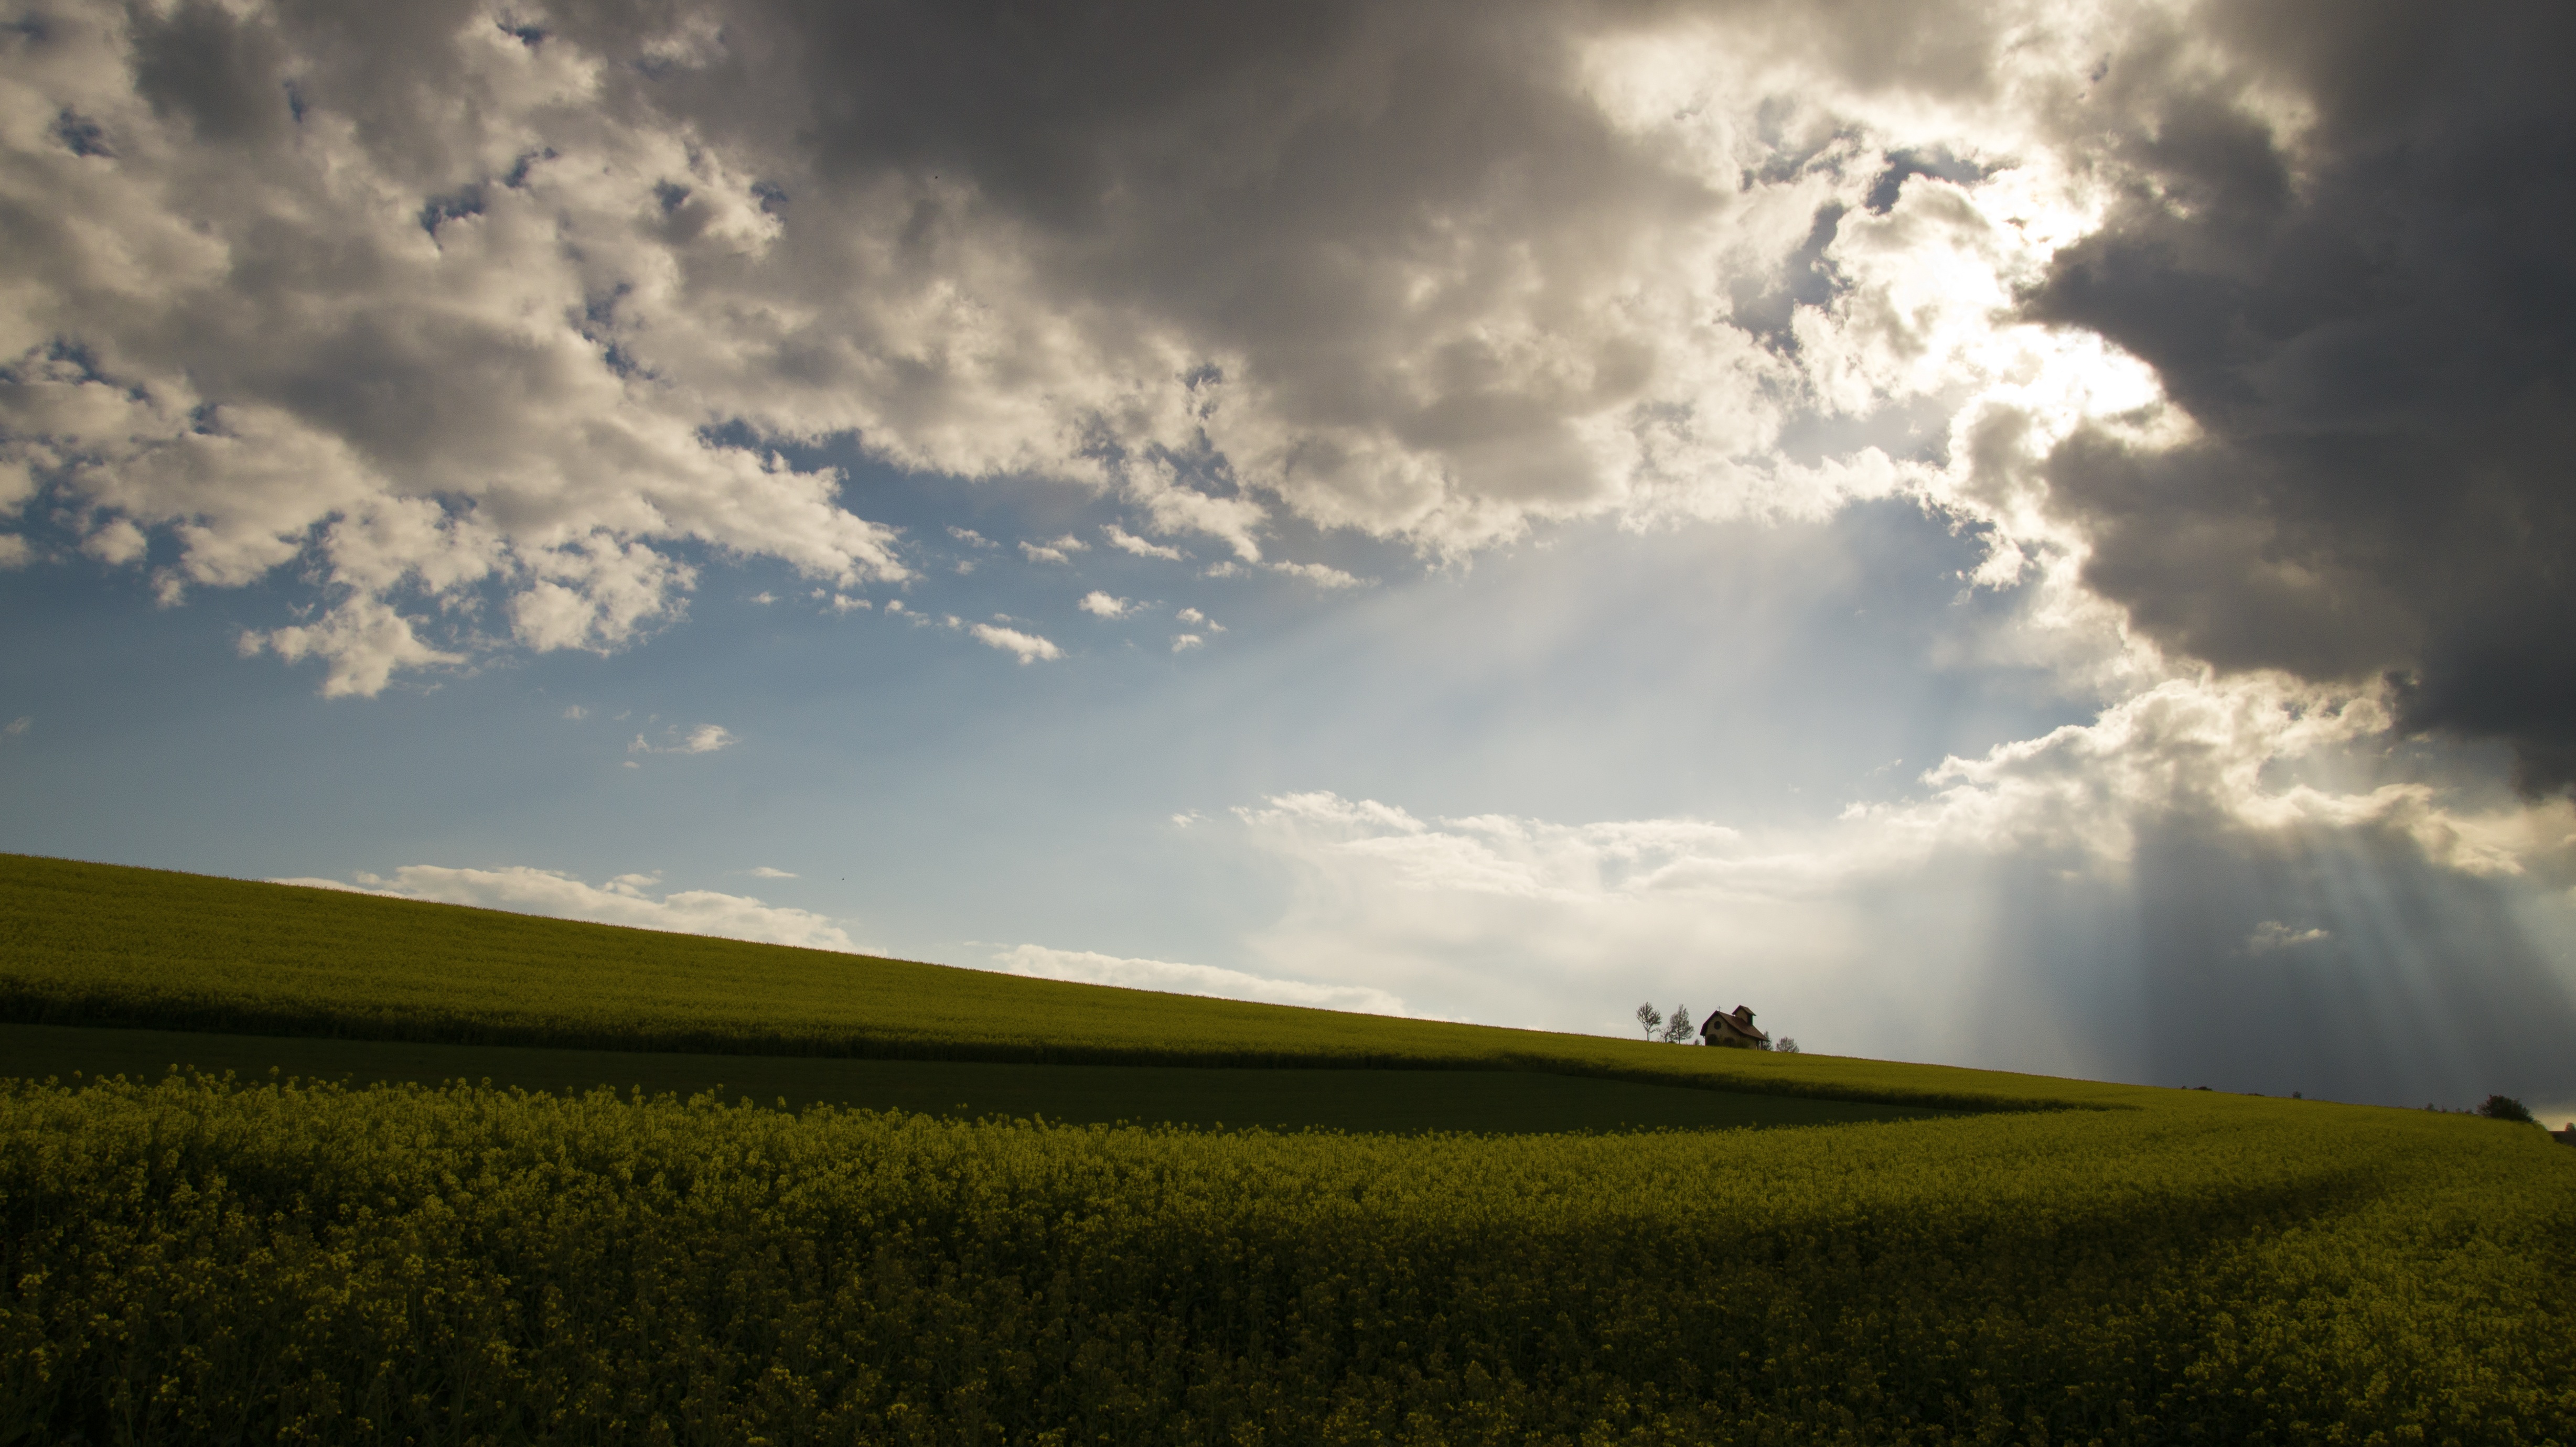
landscape, tree, nature, grass, horizon, cloud, plant, sky, sun, sunset, field, meadow, prairie, sunlight, morning, hill, perspective, wind, dawn, atmosphere, dusk, agriculture, lonely, plain, clouds, grassland, atmospheric, clouds form, rural area, meteorological phenomenon, grass family, sky beams